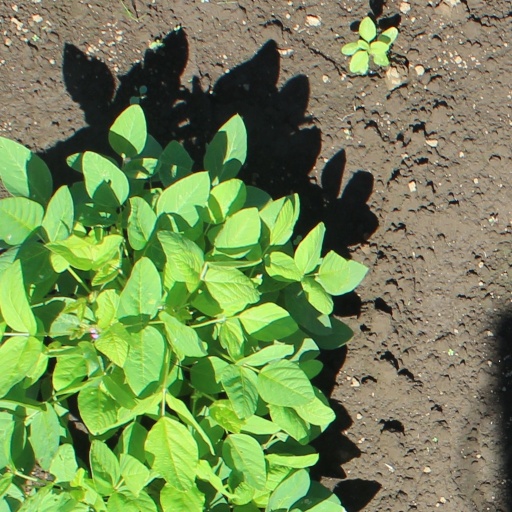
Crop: soybean